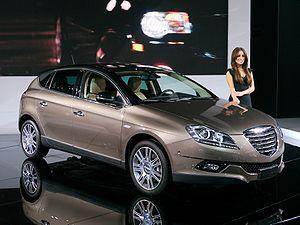
"Les véhicules construits par l'entreprise Chrysler sont des modèles portant le nom de ""Chrysler"", plutôt que l'une de leurs filiales. La plupart des Chryslers ont été des voitures de luxe, hormis en 1970 pour les modèles Européens qui ont été développés par les divisions Simca et Rootes.